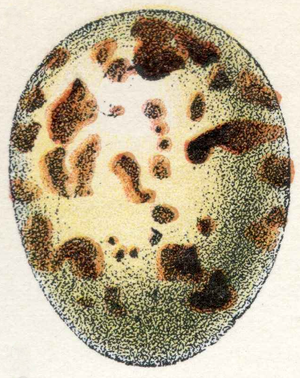
Oeuf d'épervier